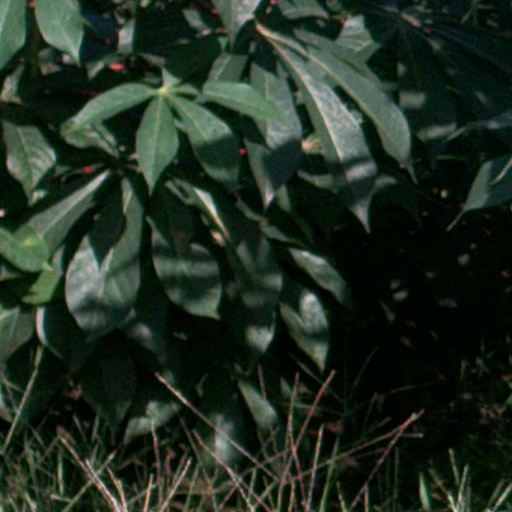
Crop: cassava